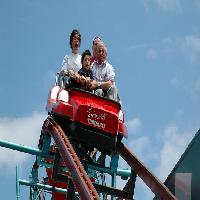
Weather: sun or clear